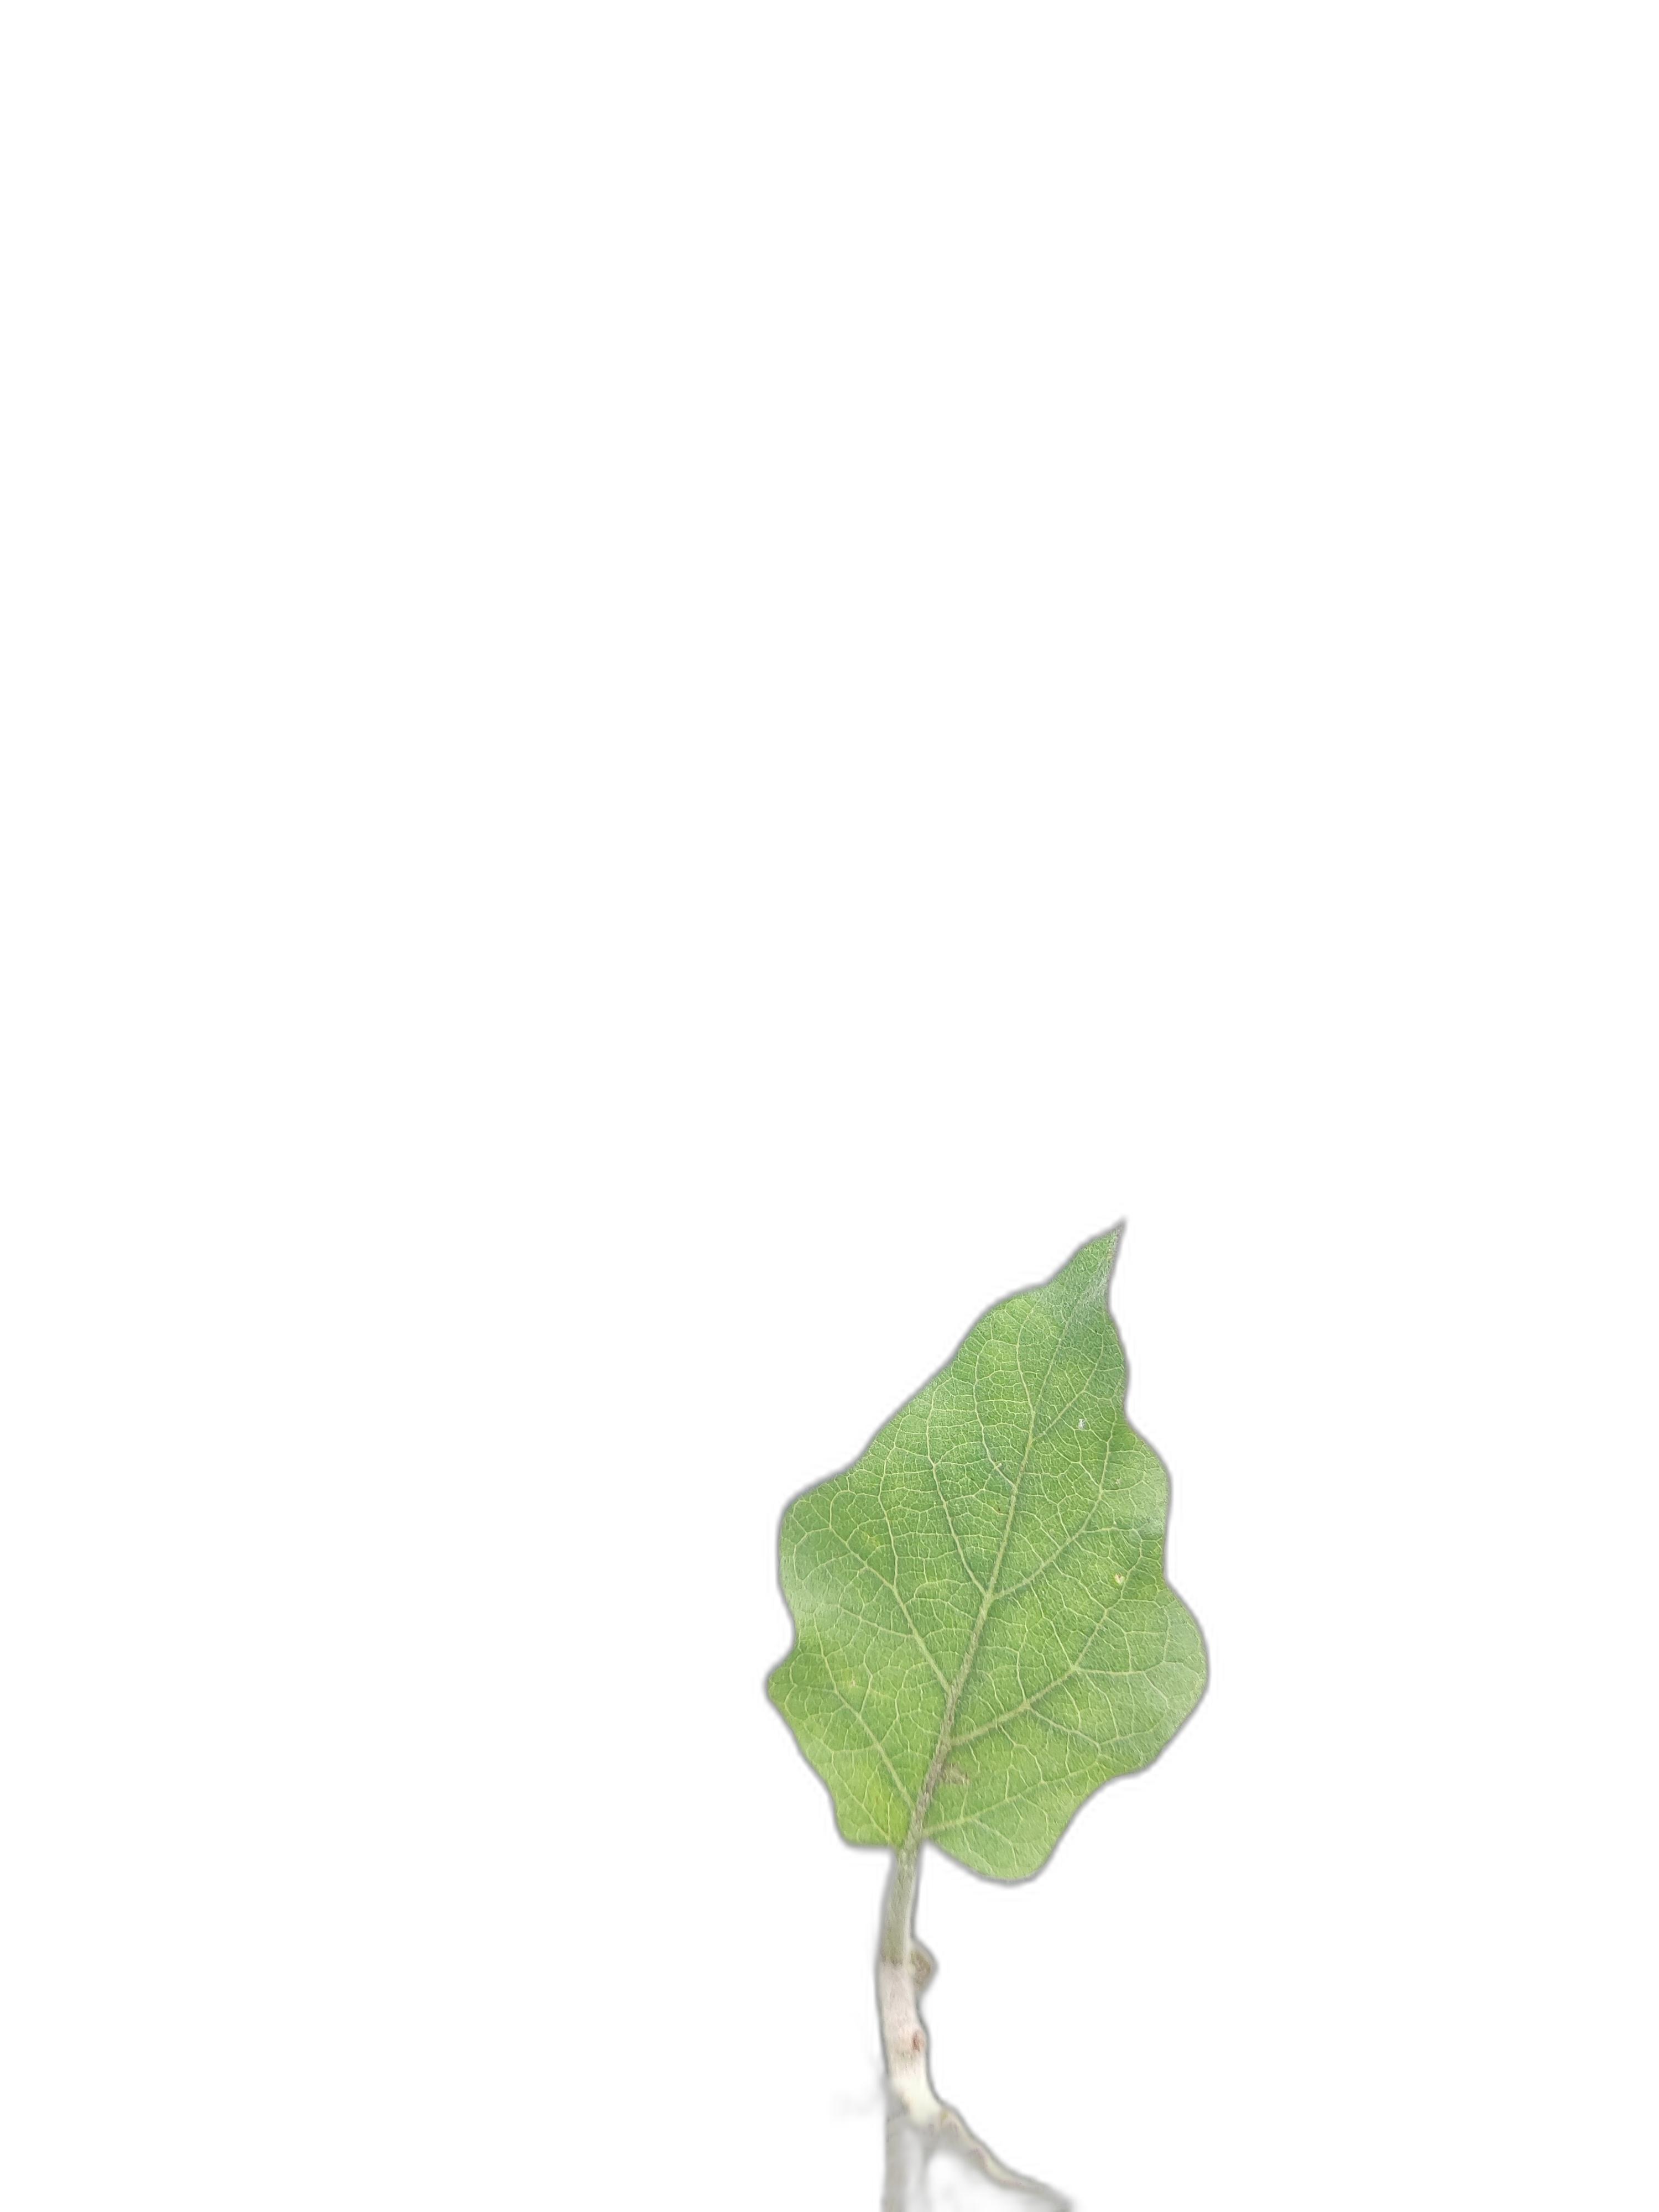
Label: Healthy Leaf